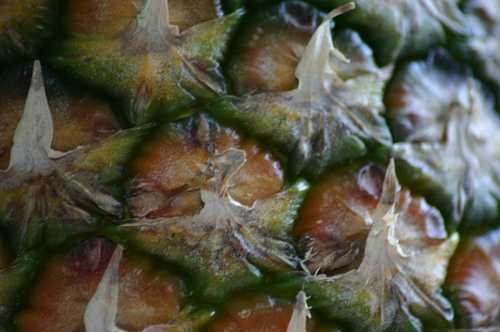
Label: Pineapple